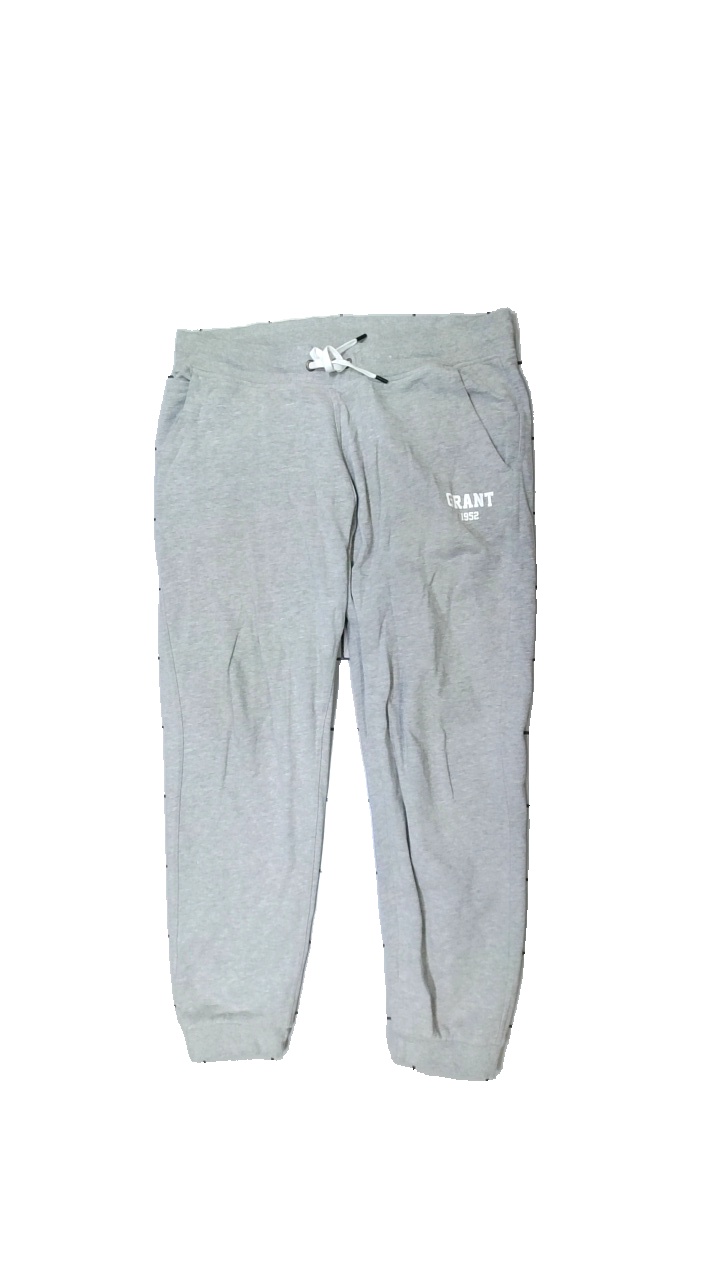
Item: Trousers (Men)
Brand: Grant
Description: Mjukisbyxor med tryck
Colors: Grey, White
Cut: Regular
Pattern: Logo print
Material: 80% bomull 20% polyester
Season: All
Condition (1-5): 3
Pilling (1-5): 4
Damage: missfärgade
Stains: Minor
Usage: Export
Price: <50